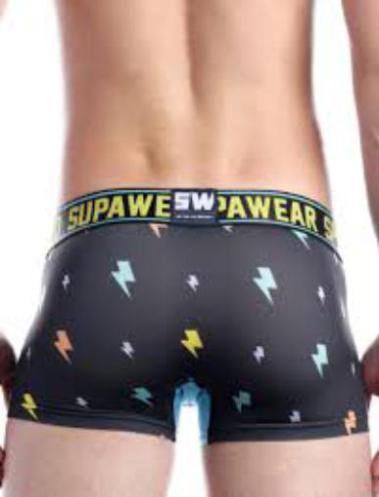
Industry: Clothes